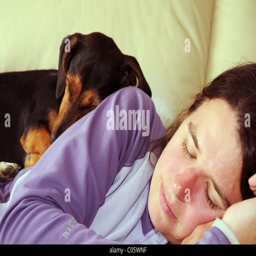
a dog curled up asleep on a sleeping woman